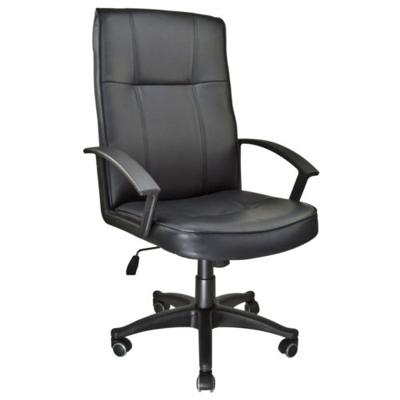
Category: chair